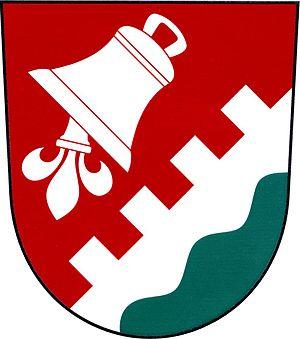
Chudíř est une commune du district de Mladá Boleslav, dans la région de Bohême-Centrale, en République tchèque. Sa population s'élevait à 203 habitants en 2020.